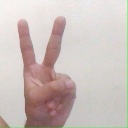
अक्षर: क